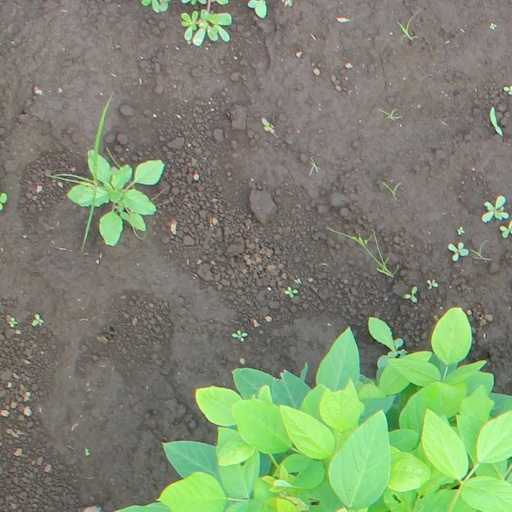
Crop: soybean